Charles Dickens

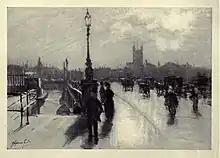
Illustration of London Bridge (from the 1914 book "In Dickens's London") which Nancy crossed in "Oliver Twist"

In 1857 Dickens hired professional actresses for "The Frozen Deep", which he and his protégé Wilkie Collins had written. Dickens fell in love with one of the actresses, Ellen Ternan, and this passion was to last the rest of his life. In 1858, when Dickens was 45 and Ternan 18, divorce would have been scandalous for someone of his fame. After publicly accusing Catherine of not loving their children and suffering from "a mental disorder"—statements that disgusted his contemporaries, including Elizabeth Barrett Browning—Dickens attempted to have Catherine institutionalised. When his scheme failed, they separated. Catherine left, never to see her husband again, taking with her one child. Her sister Georgina, who stayed at Gads Hill, raised the other children.